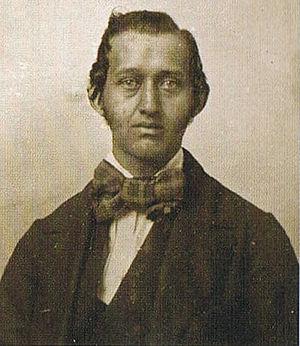
Alexander Solomon Walbridge (1828-1897), industriel, inventeur et constructeur de la grange Alexander-Solomon-Walbridge à Saint-Ignace-de-Stanbridge, Québec
La grange Alexander-Solomon-Walbridge est une grange dodécagonale située à Mystic en Montérégie au Québec.